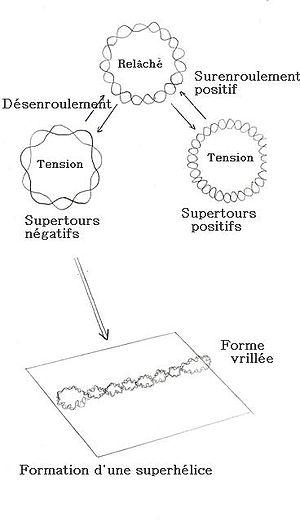
Schéma explicatif à propos des topoisomères
Des topoisomères ou isomères topologiques sont des formes distinctes de molécules de structures chimiques identiques mais qui diffèrent par leur forme topologique. Ce terme est principalement utilisé dans le cas de l'ADN, pour distinguer des ADN circulaires de séquence identique, mais qui diffèrent par le nombre d'enlacements, c'est-à-dire le nombre de tours qu'un des deux brins de la double hélice fait autour de l'autre.